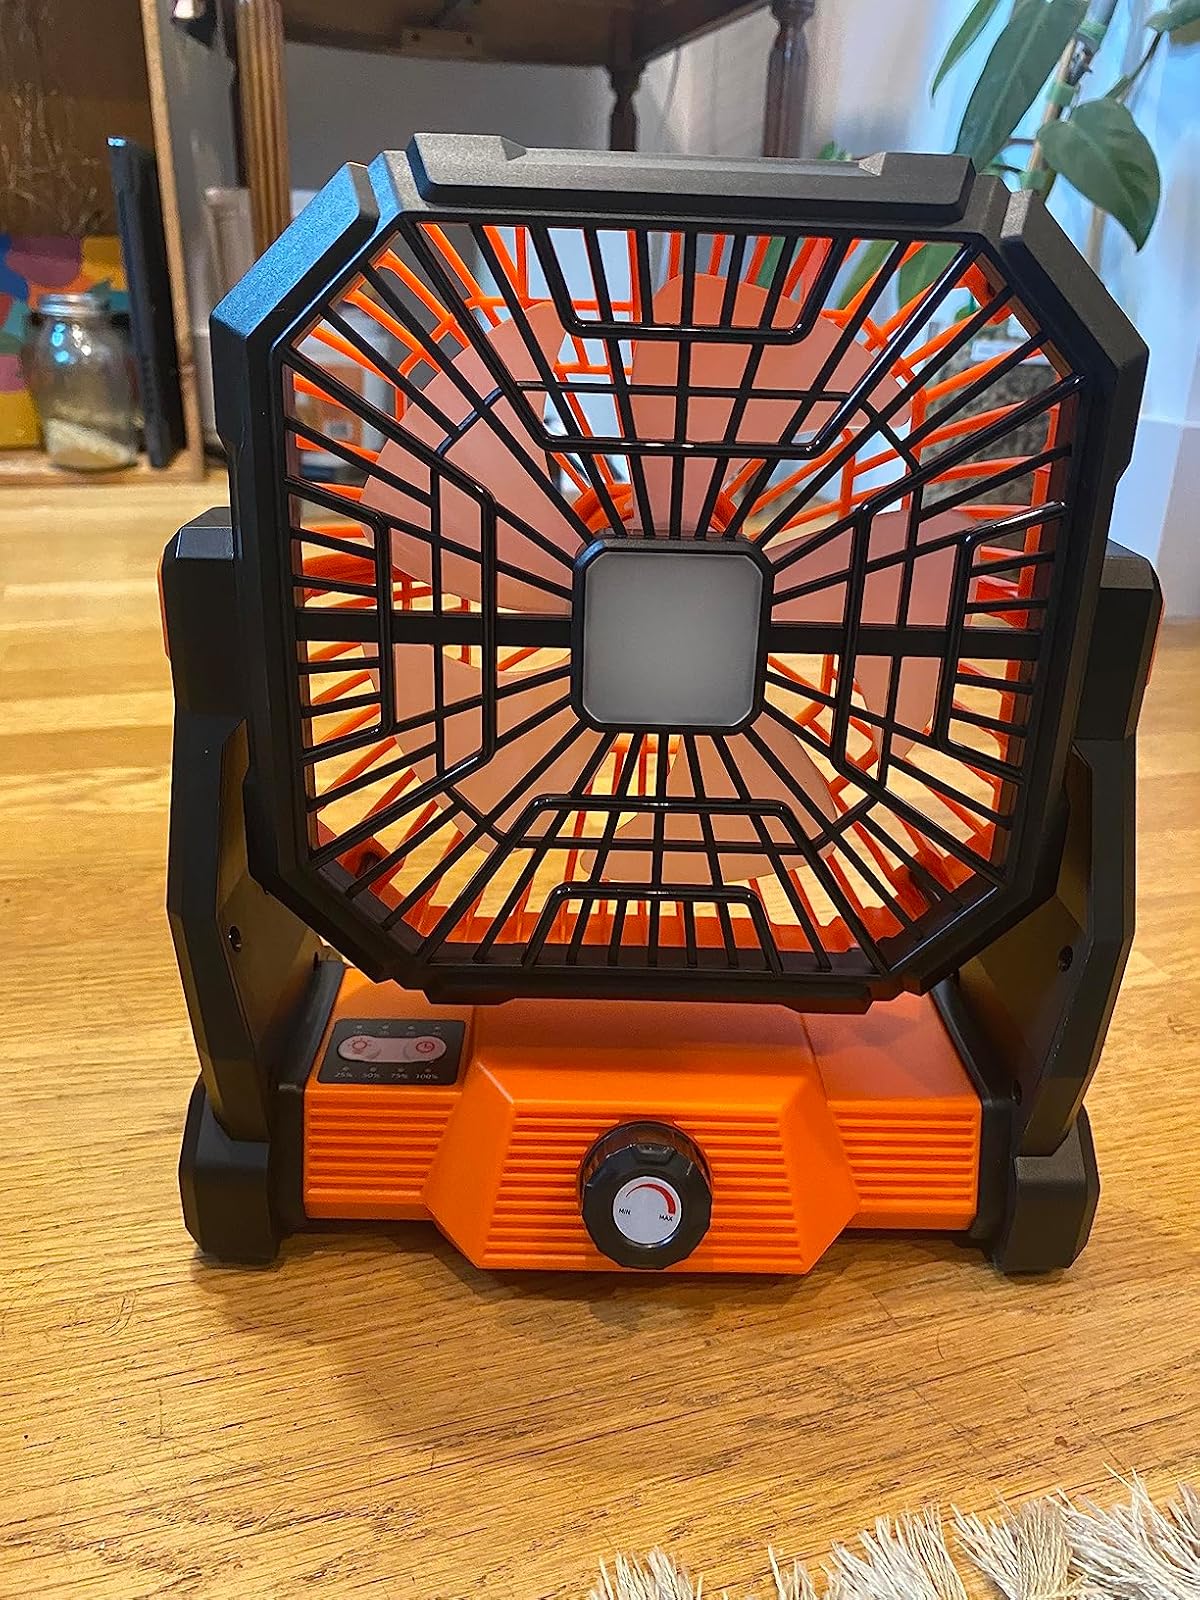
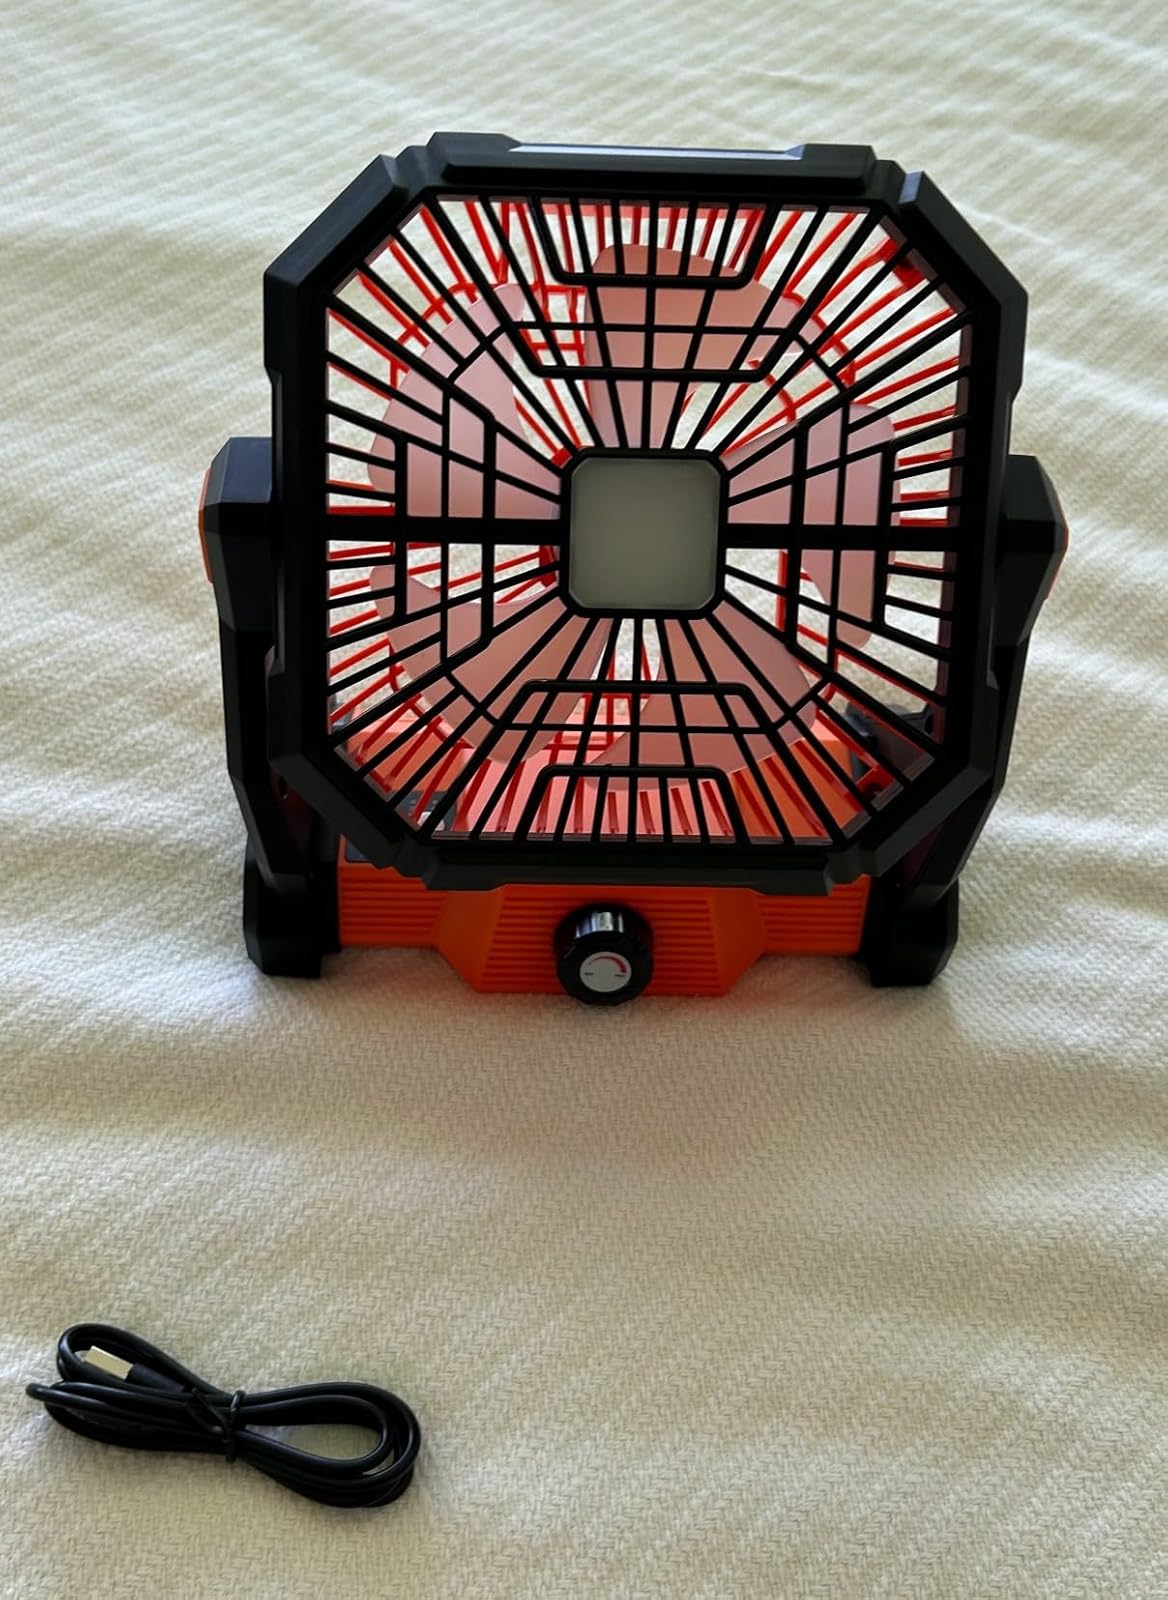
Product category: lantern
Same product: yes